Norman Marcon

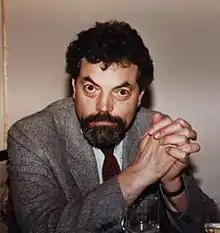
Norman Marcon in 1986

Norman Emilio Marcon (born May 2, 1937) was a gastroenterologist at the Wellesley Hospital, St. Michael's Hospital, Unity Health Toronto and professor of medicine at the University of Toronto.